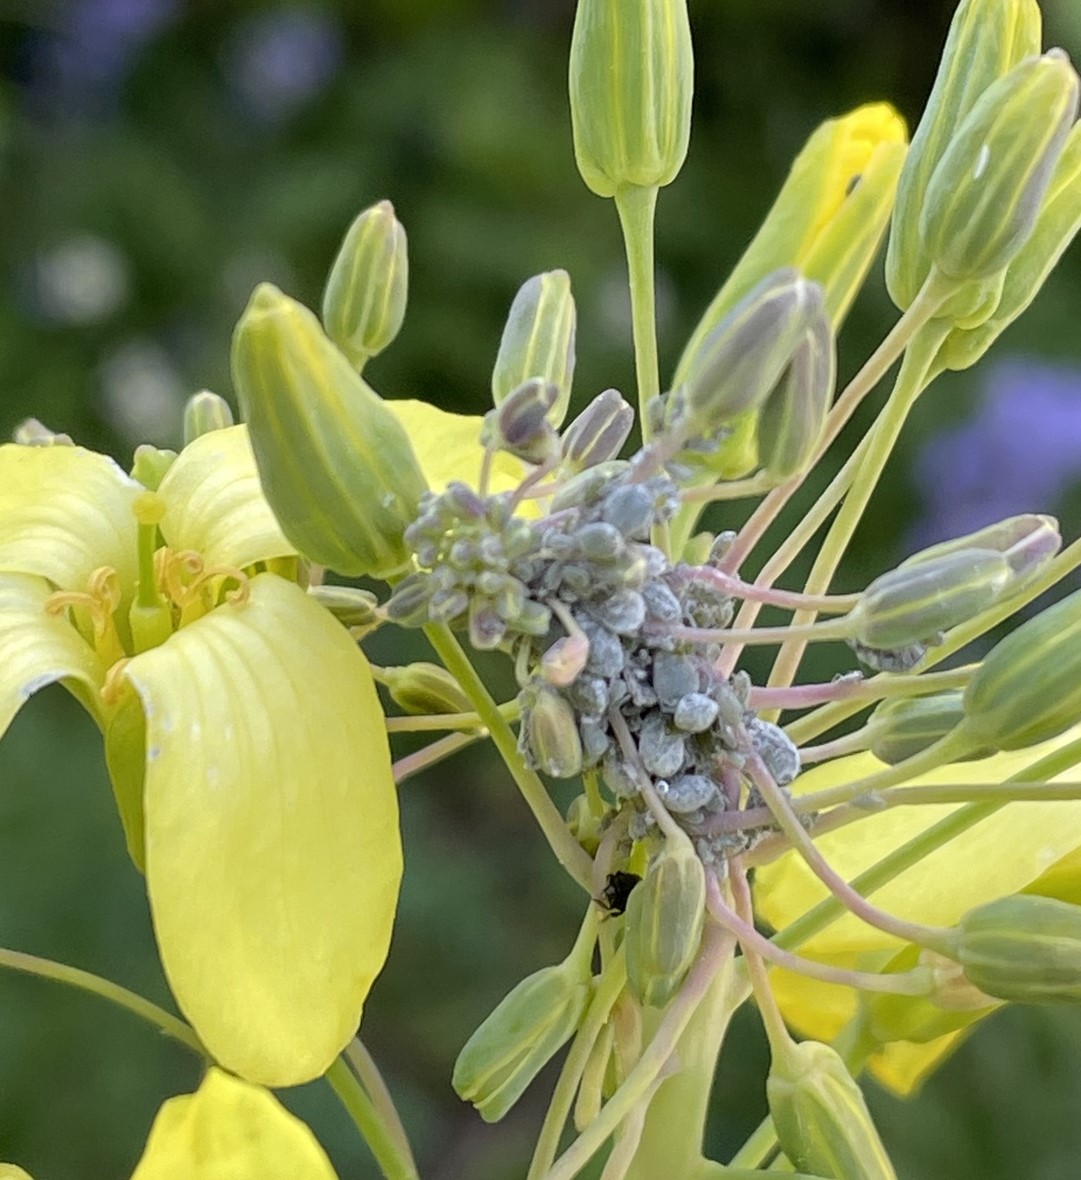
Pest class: cabbage_aphid